Patricius (jurist)

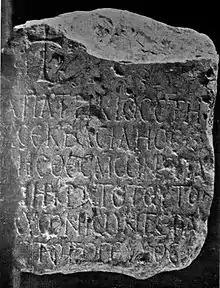
Limestime statue base with ancient Greek inscription mentioning Patricius. The base was unearthed in 1906 in Beirut. Has disappeared since 1925.

At the turn of the 20th-century, a well polished by limestone bloc was unearthed during excavations near the Saint George Greek Orthodox Cathedral in Beirut. The bloc dates back to the Byzantine period and may have served as a statue base or a commemorative stele. The bloc bears a fragmentary Greek inscription that was published by Father L. Jalabert in 1906. According to Collinet, the bloc text could be an epitaph honoring "Patrikios" the jurist of Berytus.